Conrad of Winterstetten

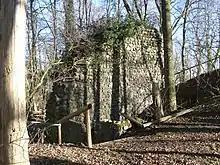
Ruins of the castle of Winterstetten today

Conrad was a "ministerialis". He belonged to the Tanne–Waldburg family. This family had originally been in the service of the Welfs. They came into Staufer service with the reversion of Duke Welf VI of Tuscany's estates in the Duchy of Swabia in the 1170s. Throughout his entire public life, Conrad was a loyal and trusted advisor of King Frederick II of Germany.